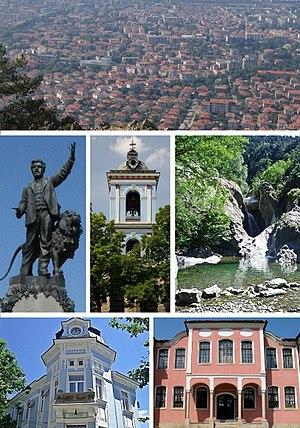
Karlovo est une ville centre de la Bulgarie, située dans l'une des vallées du versant sud de la chaîne du Balkan : la « vallée des roses ».